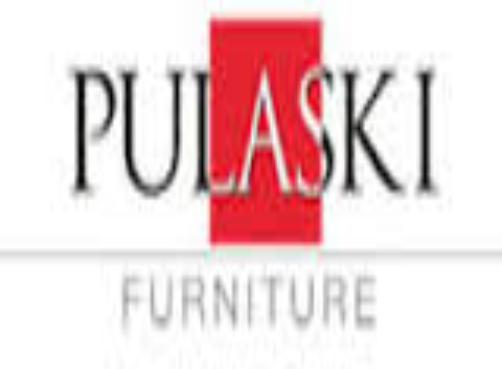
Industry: Others